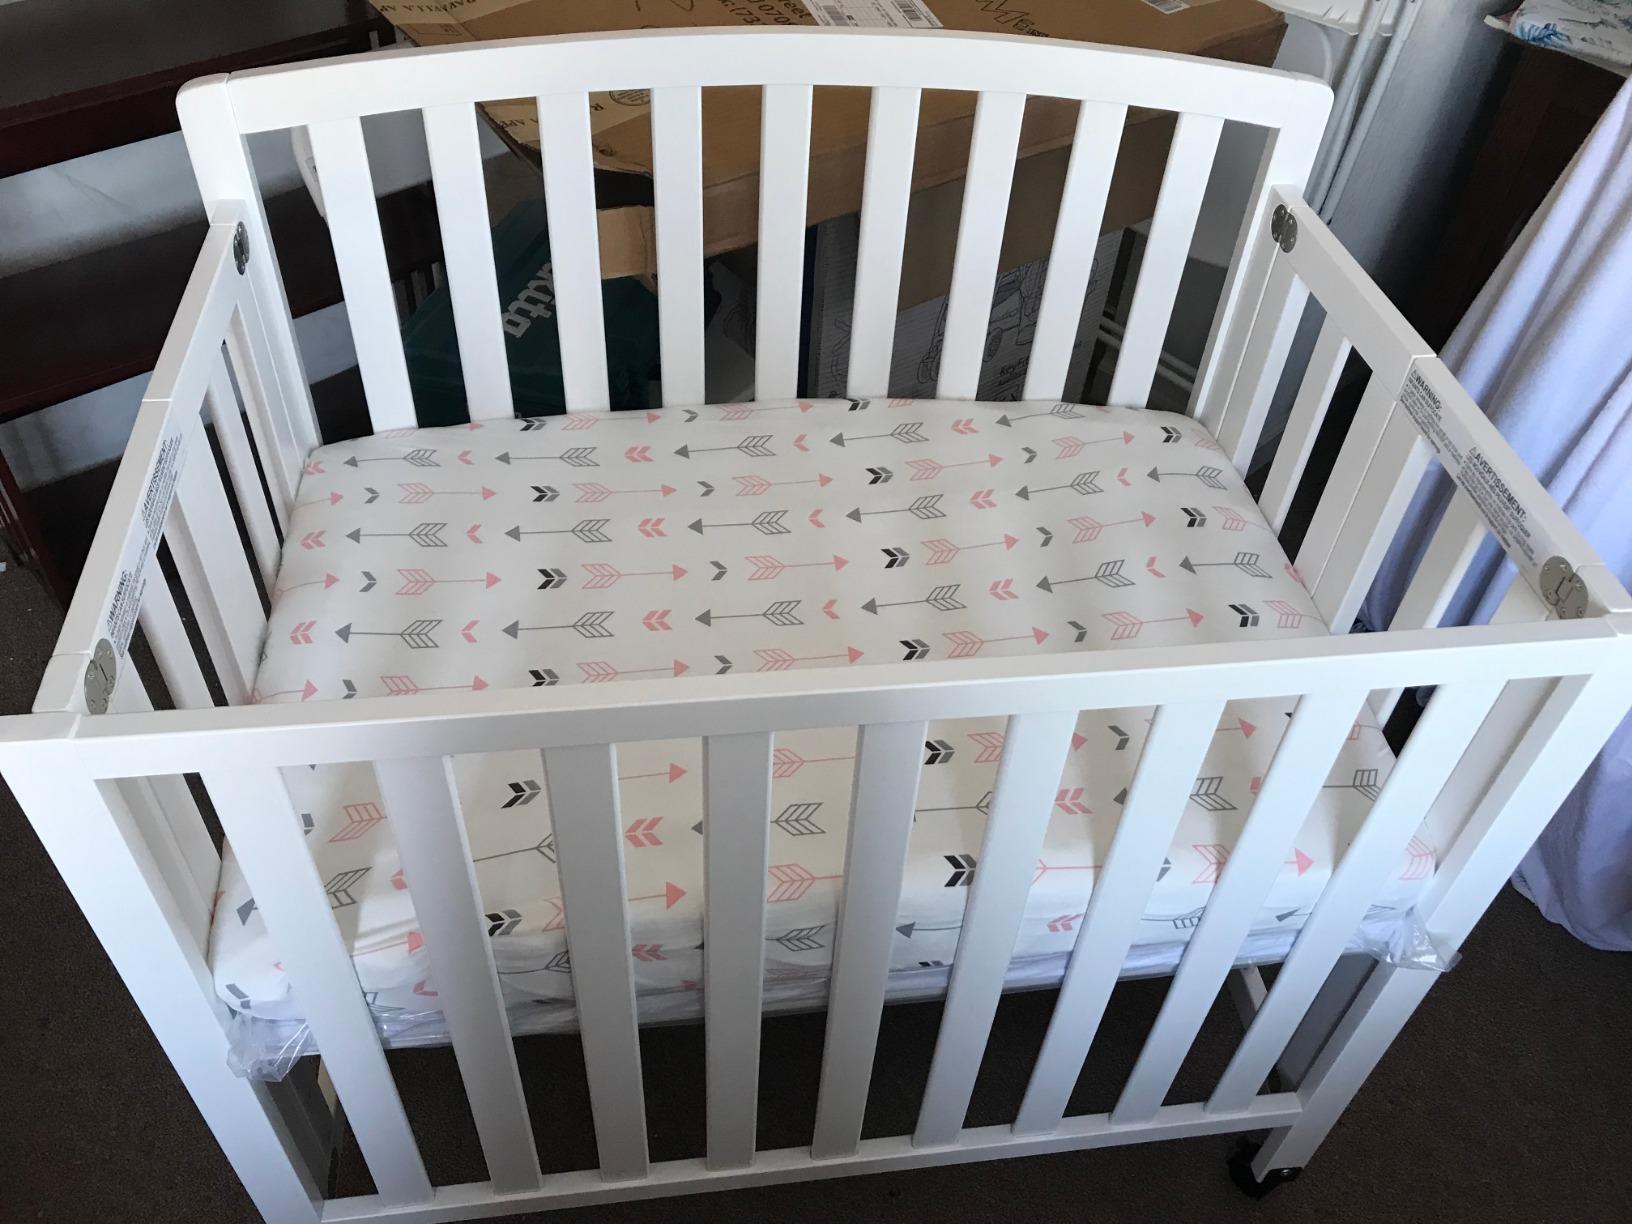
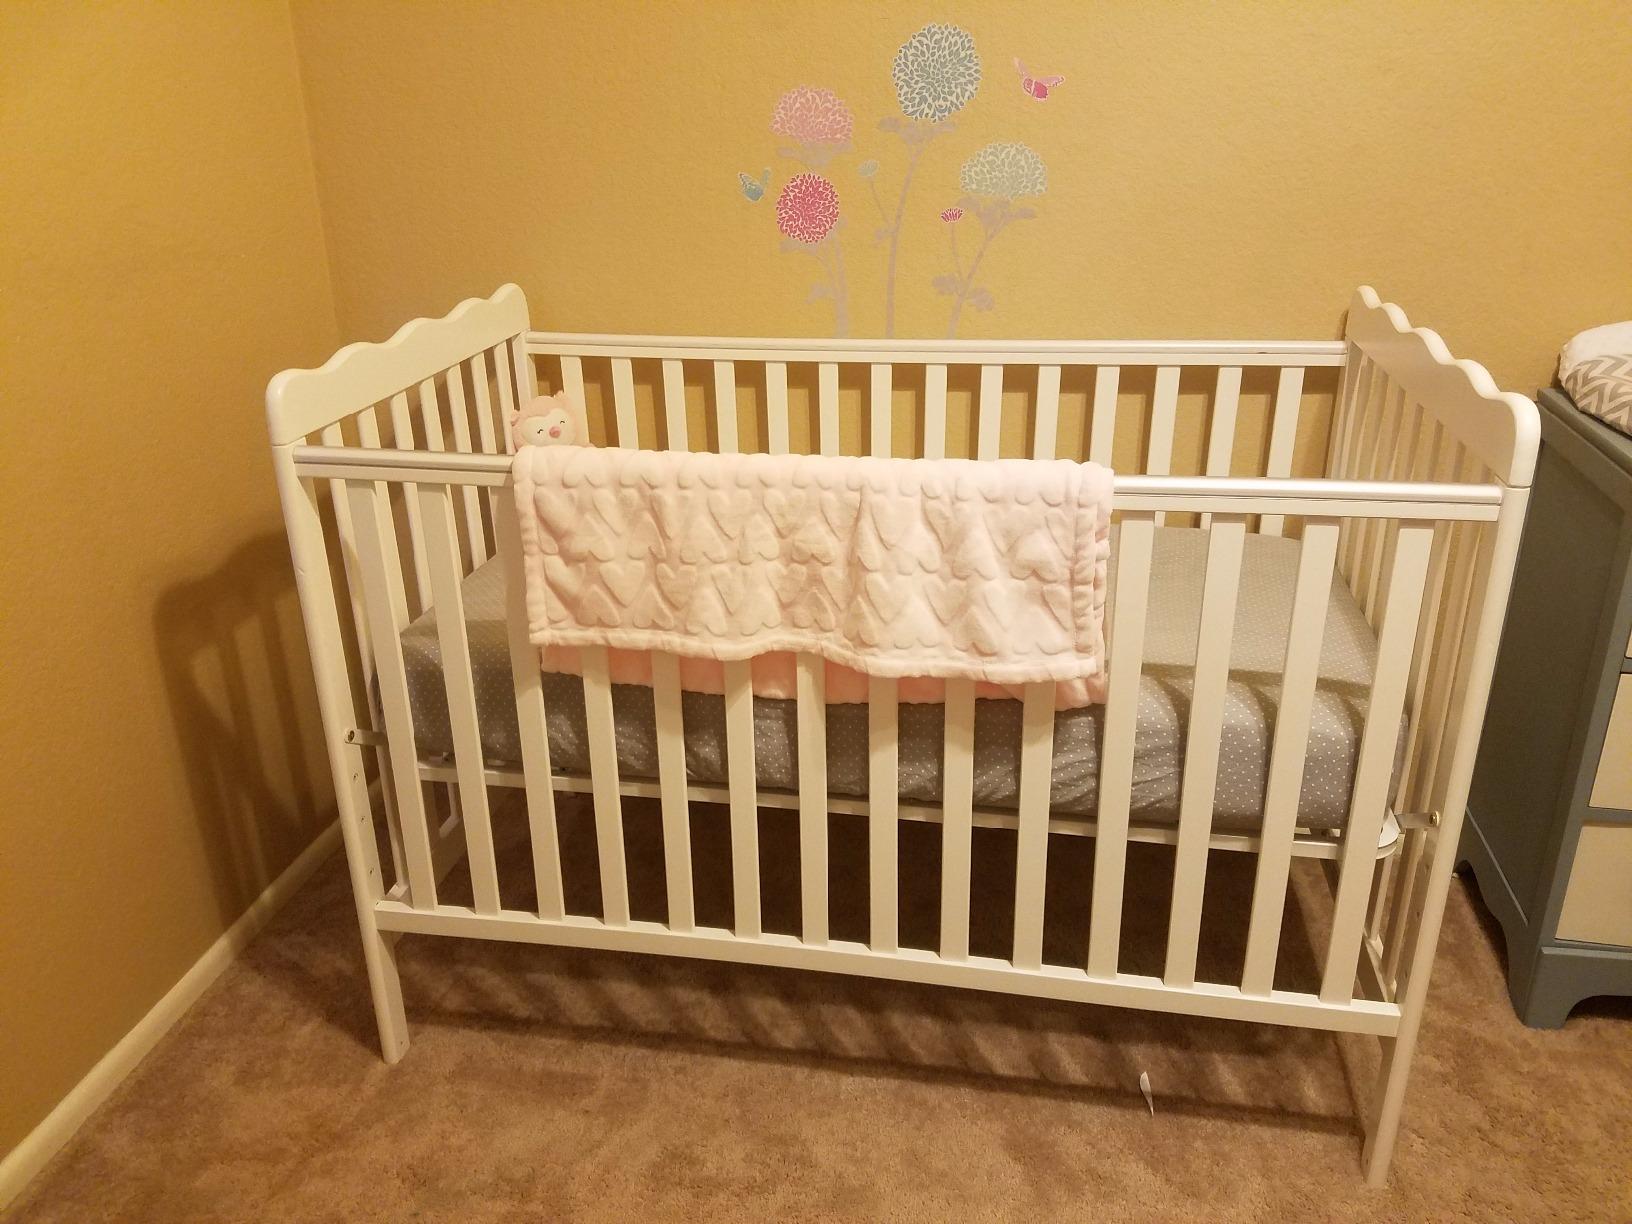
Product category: products_crib
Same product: no